Ricardo Bonilla

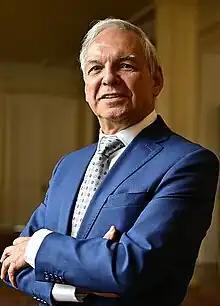
Official portrait, 2023

Ricardo Bonilla González (born 21 February 1950) is a Colombian economist and professor, who has served as director of the research and development center of the National University, in addition to being an advisor and researcher for various national and international organizations.